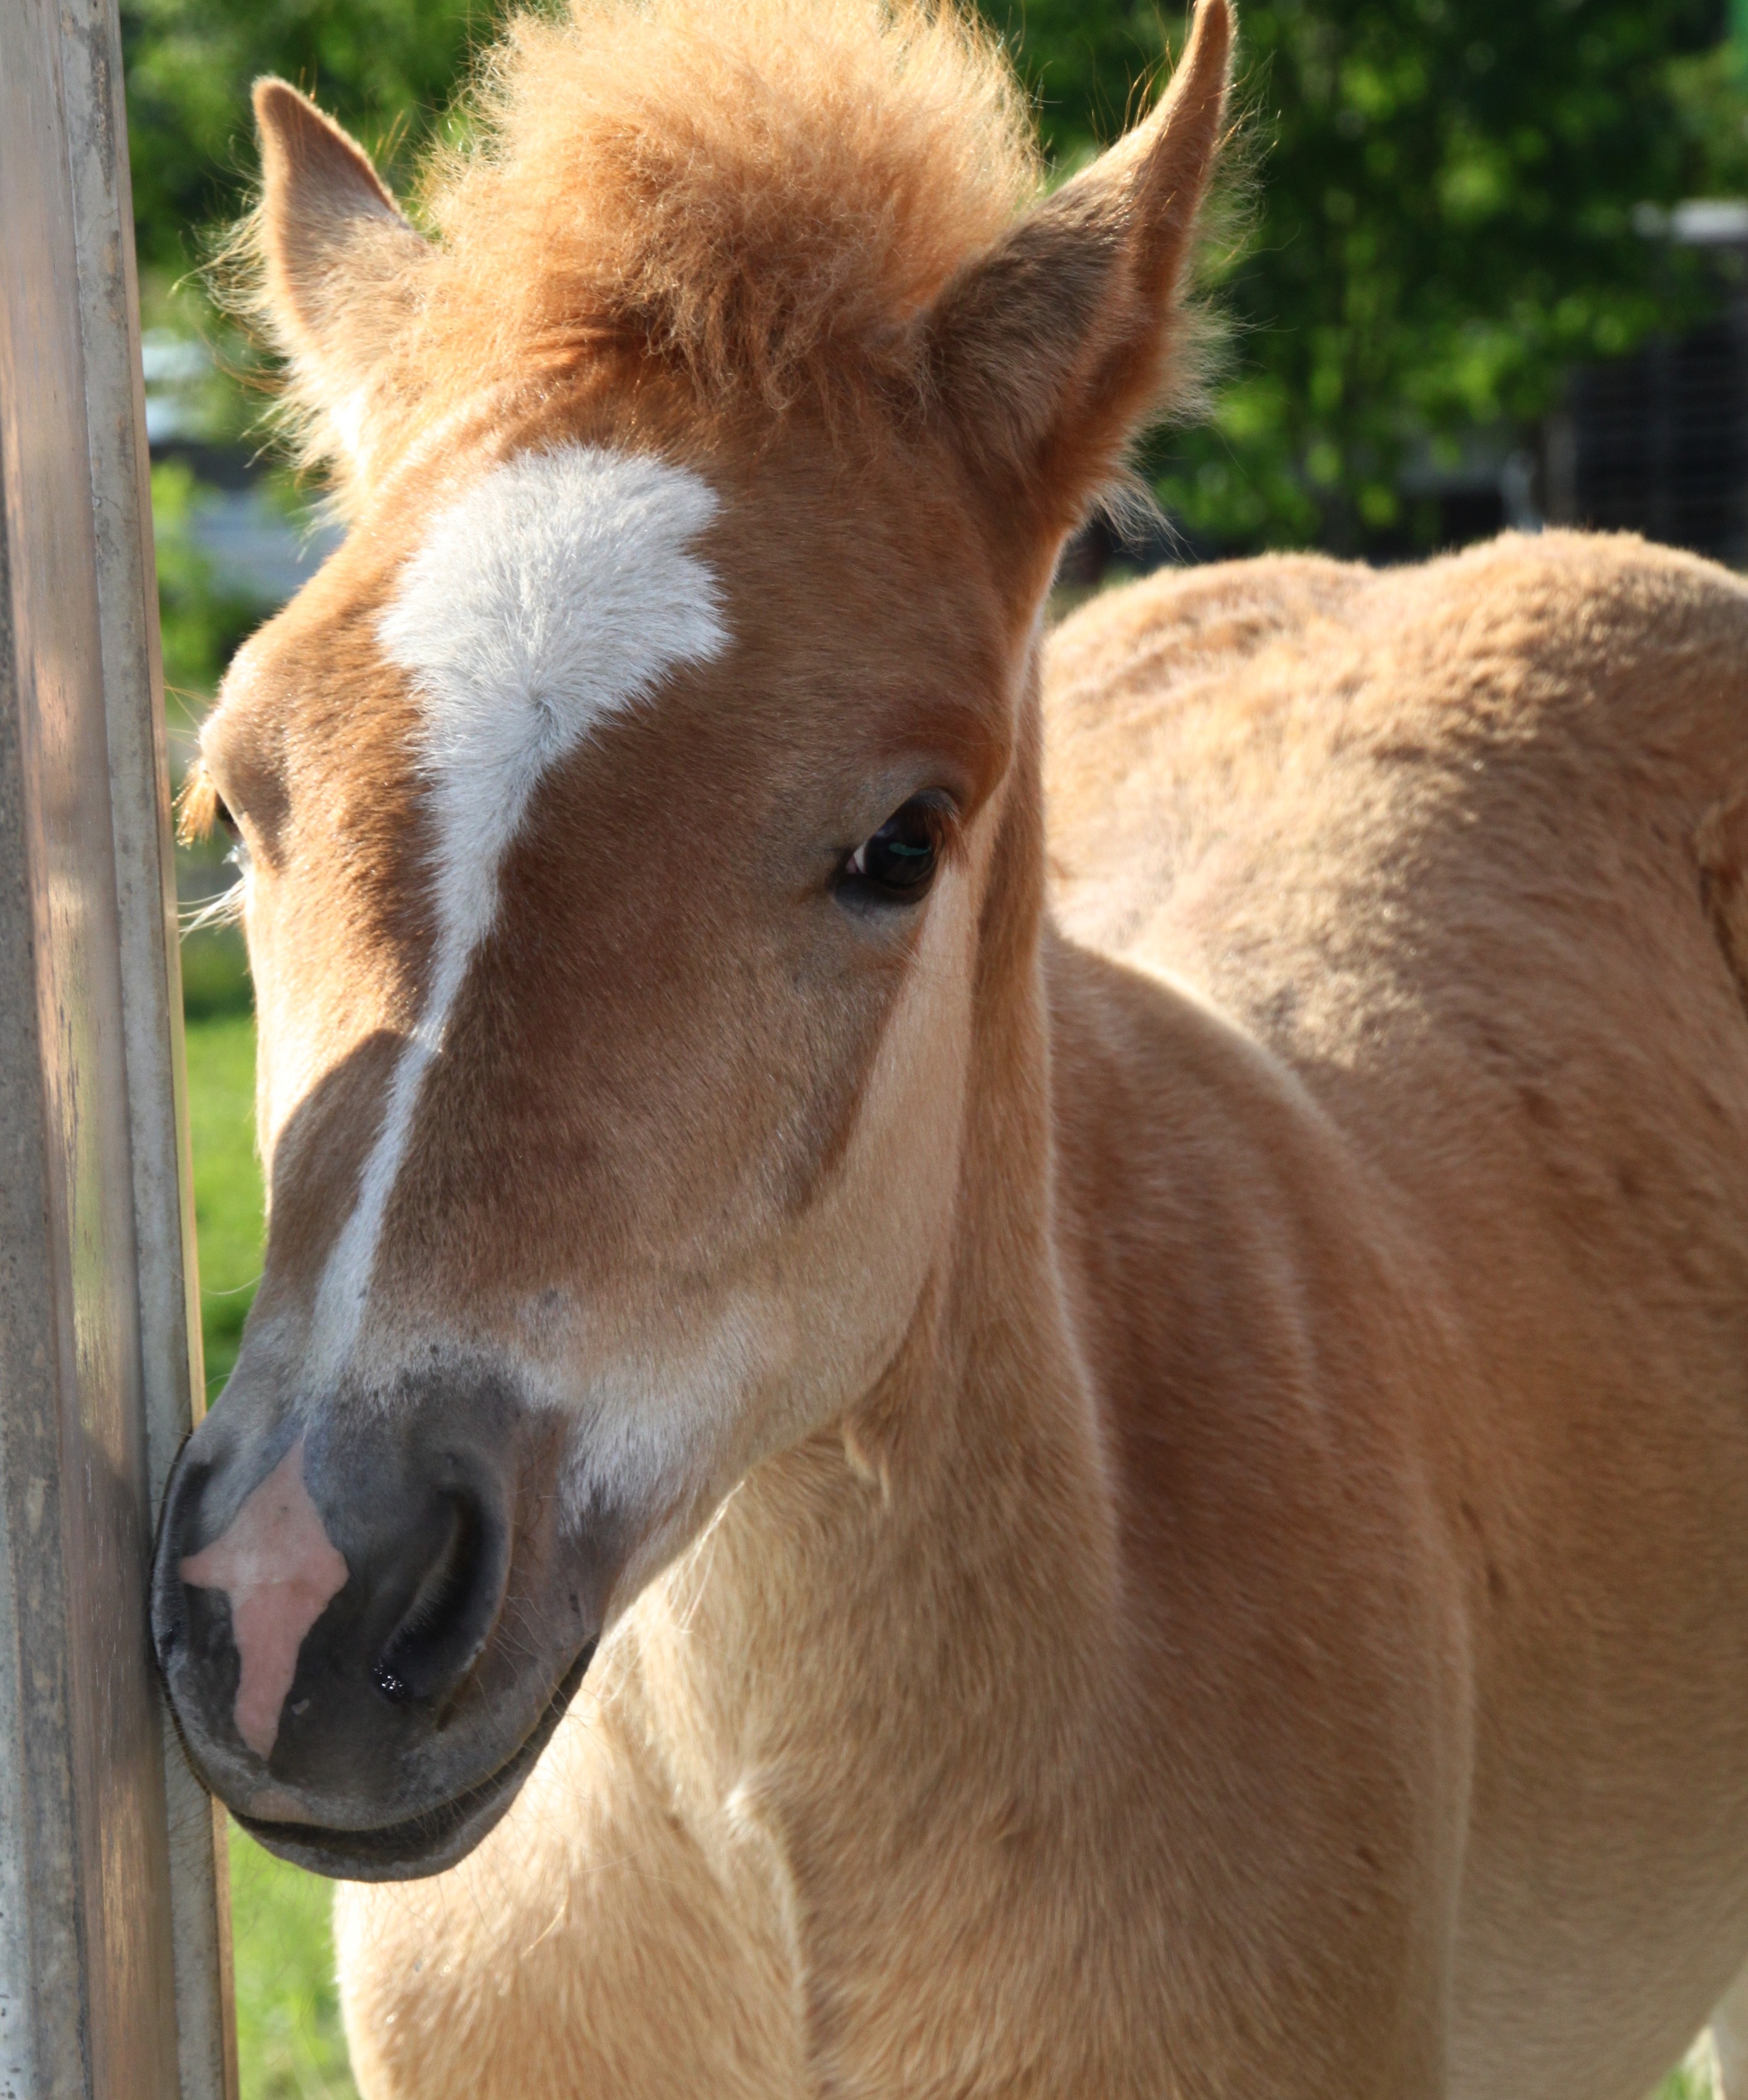
nature, grass, field, farm, meadow, animal, land, pasture, horse, brown, mammal, mane, agriculture, close, fauna, face, eye, vertebrate, mare, beautiful, curious, foal, colt, young animal, animal husbandry, pack animal, horse like mammal, mustang horse